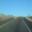
Label: road